Okuda San Miguel

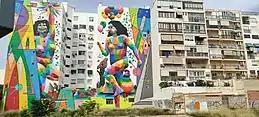
Intervention of Okuda in València.

Born Oscar San Miguel Erice in Santander, Spain, Okuda began producing recognizable graffiti along railroad tracks and on abandoned factories in his hometown around 1997. After receiving a Bachelor of Fine Arts from the Complutense University of Madrid in 2007, he began to produce works in his studio, which led to shows in New York, Berlin, London and Paris. Around 2009, he also began producing sculpture. In 2011, his sculpture began to exhibit the colorful, frequently triangular geometric patterns for which he became known. His early works focus on birds, stars, naked women, skulls and faces. Many of Okuda's human characters are painted in grayscale.